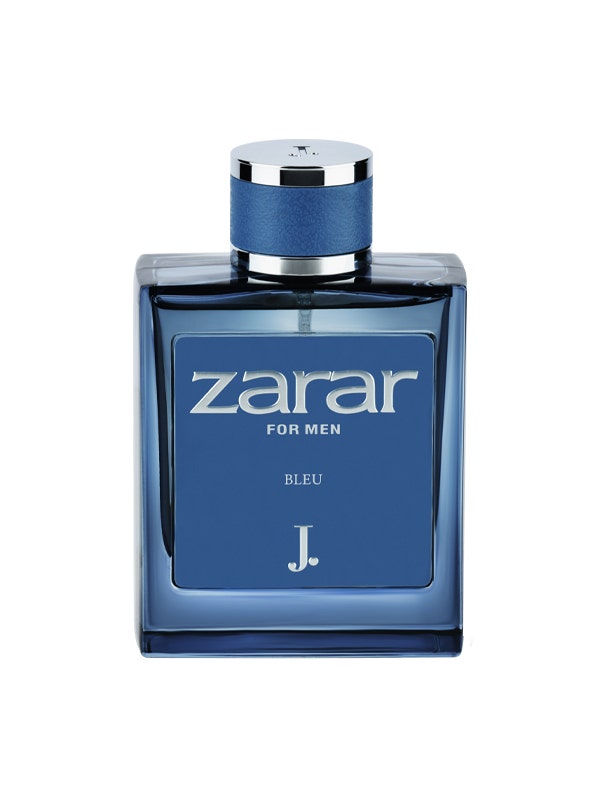
blue zarar for men eau de